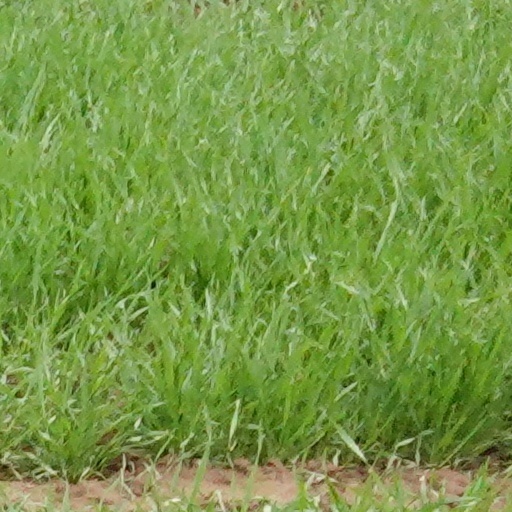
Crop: wheat